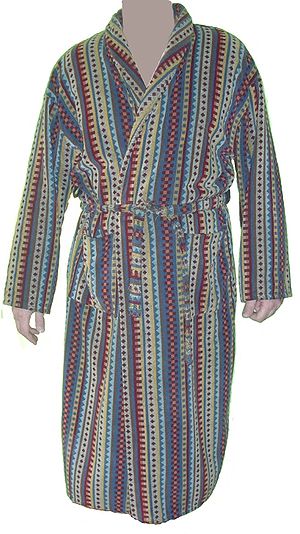
Badekåbe
Stribet badekåbe.
En badekåbe er en kåbe i tykt, blødt stof, der benyttes før og efter et bad. De er primært fremstillet i frotté af bomuld og kan have forskellige mønstre og farver. Badekåber har ofte sjalskrave og et bælte til at binde om livet, for at lukke kåben, da den ikke har andre lukkeanordninger.